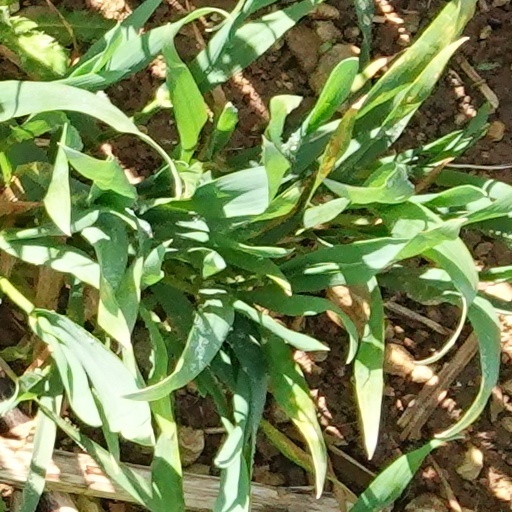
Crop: wheat